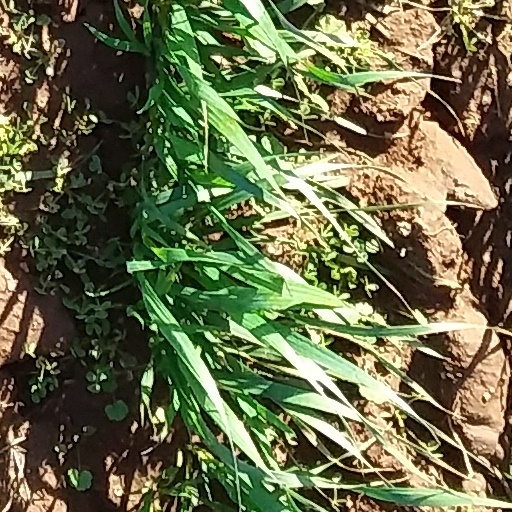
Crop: wheat